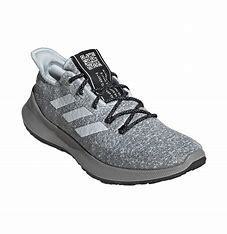
Brand: Adidas
Model: Sensebounce